55 Abbeyhill

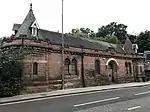
55 Abbeyhill in 2017.

55 Abbeyhill is a former police station, religious hall, and restaurant in the Abbeyhill neighbourhood of Edinburgh in Scotland, United Kingdom.